Mario Kart 8

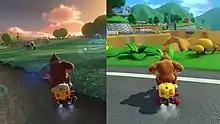
The graphical differences between the base game courses ( Moo Moo Meadows, left) and the courses in the "Booster Course Pass" ( Shroom Ridge, a Wave 1 course, right) were a point of contention.

After release, critics were mixed—according to Metacritic, Waves 1 & 5 received "mixed or average reviews", and Waves 2-4 & 6 received "generally favorable reviews". Criticism focused on the graphics, which were lower in detail compared to courses from the main game. "Digital Foundry" attributed this to the courses being built upon their versions from "Mario Kart Tour". On the other hand, many reviewers felt that the courses that originated in "Tour" were among the best gameplay-wise, and Ninja Hideaway in particular was praised as a highlight of Wave 1. Some courses in Wave 2 were lauded, with "Nintendo Life" calling Waluigi Pinball's graphics "stunning". Another common criticism was that the earlier courses did not include "Mario Kart 8"s signature anti-gravity or underwater features. "GameSpot" lamented how the "Booster Course Pass" initially only introduced new courses, rather than new characters or customization parts. "Nintendo Life" praised the audio design, calling it "stellar" and "a delight". The addition of courses that vary every lap was praised with "Nintendo Life" wishing it would become a "mainstay" feature of the series.